San Carlos, Negros Occidental

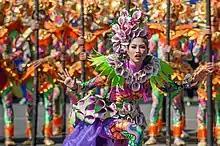
The Pintaflores Festival

The Pintaflores Festival was born out of the city's search for a cultural identity and tradition. In 1992 after successfully holding two activities with the Nabingkalan Tattoo Festival and the Dances of Flowers as highlights of the city fiesta, the idea of blending the two concepts to come up with a presentation that could be considered the city's very own started what today is one of the most popular street dancing festivals in the region, the Pintaflores Festival.